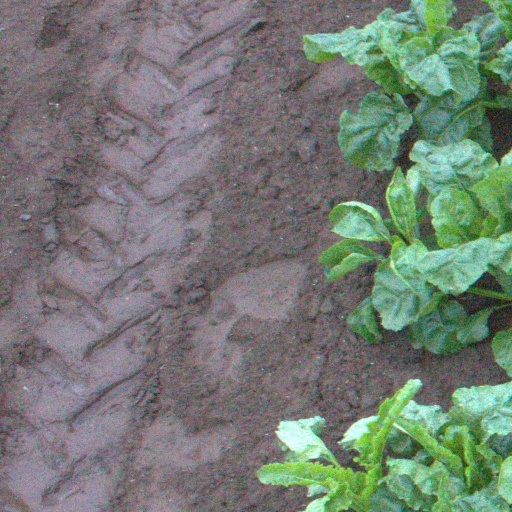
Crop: sugar beet